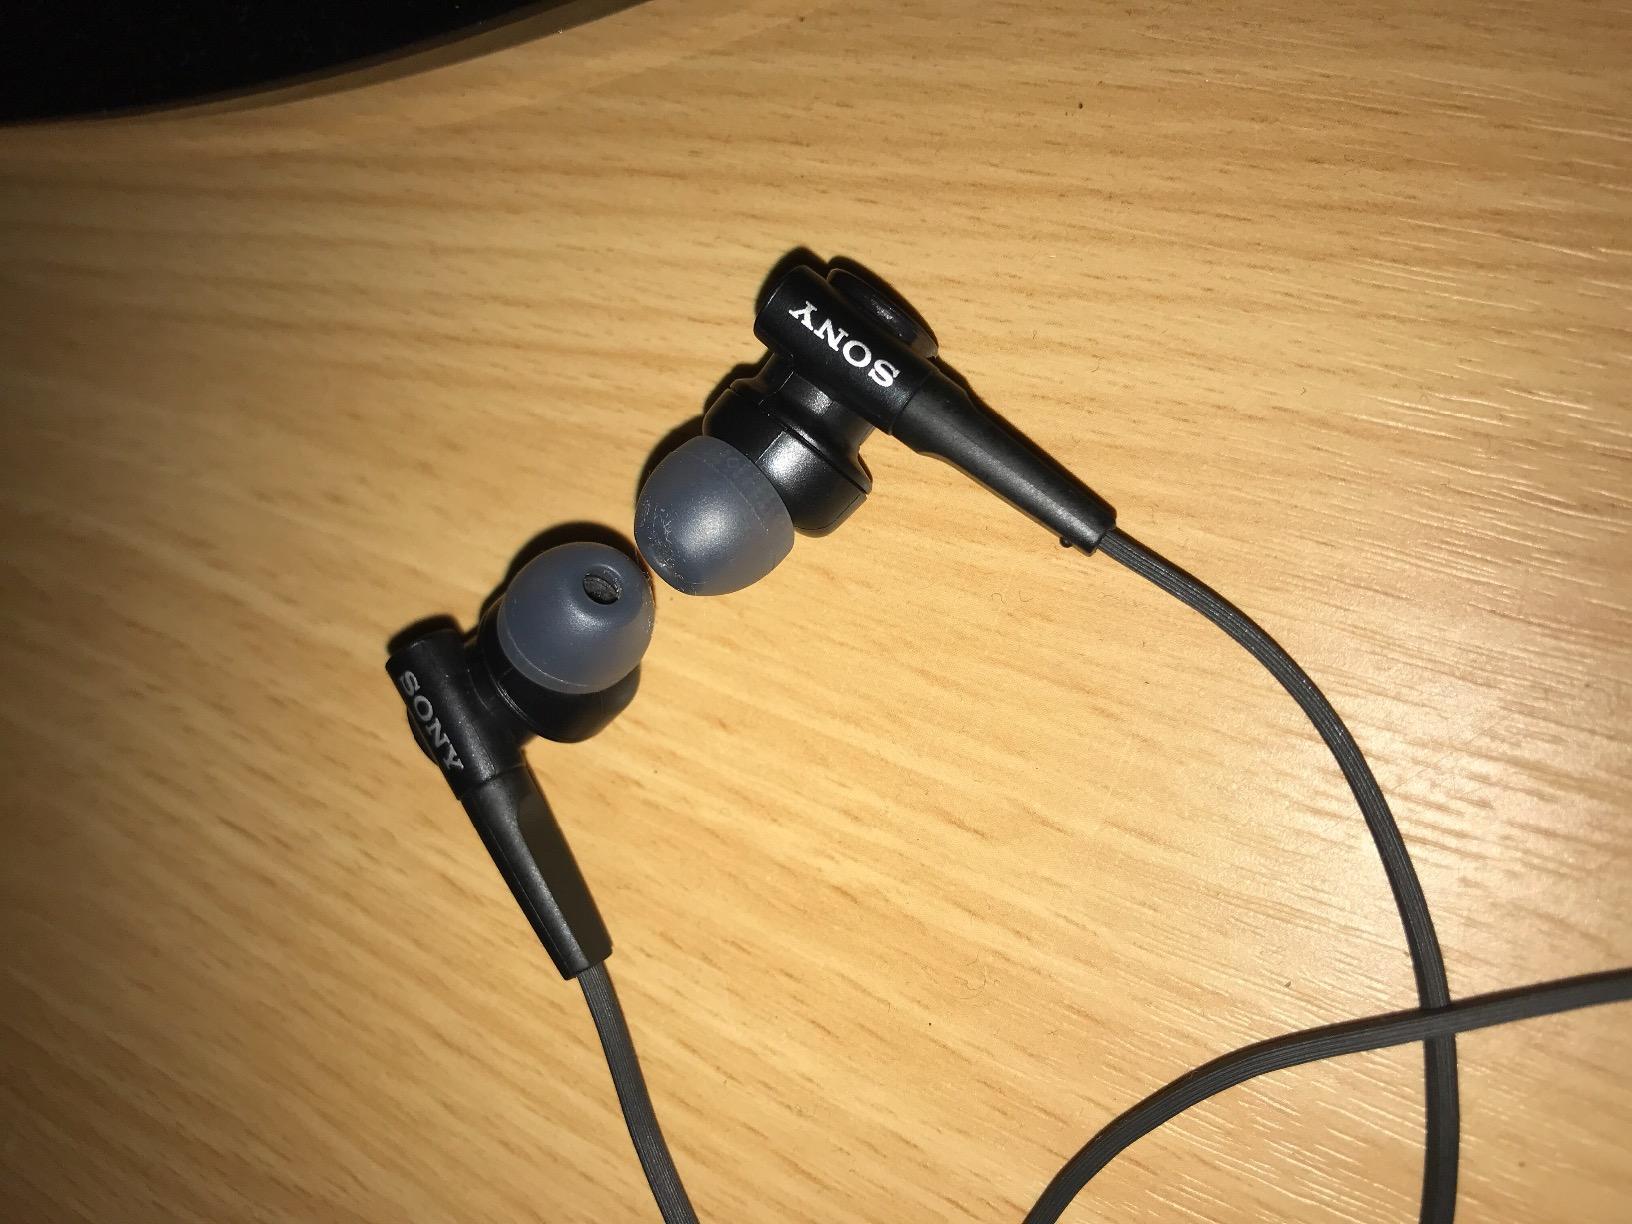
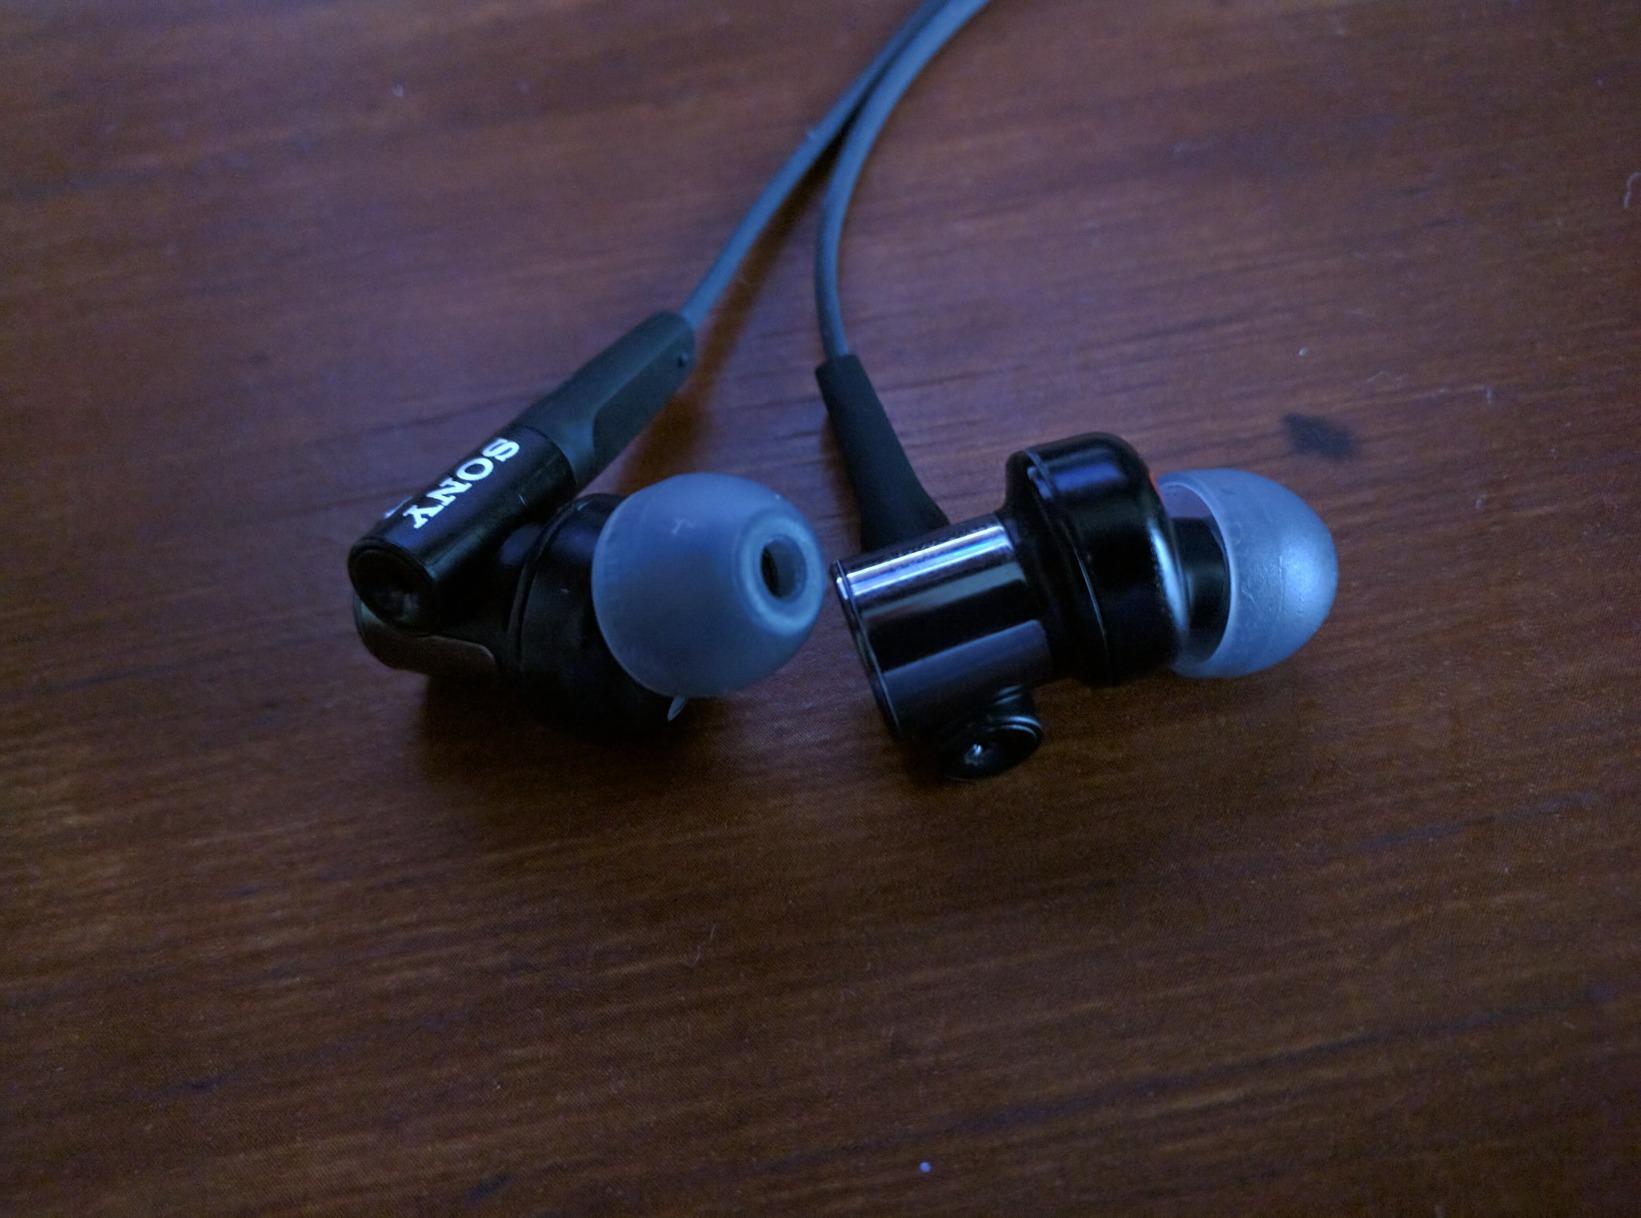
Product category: headphones
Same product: yes